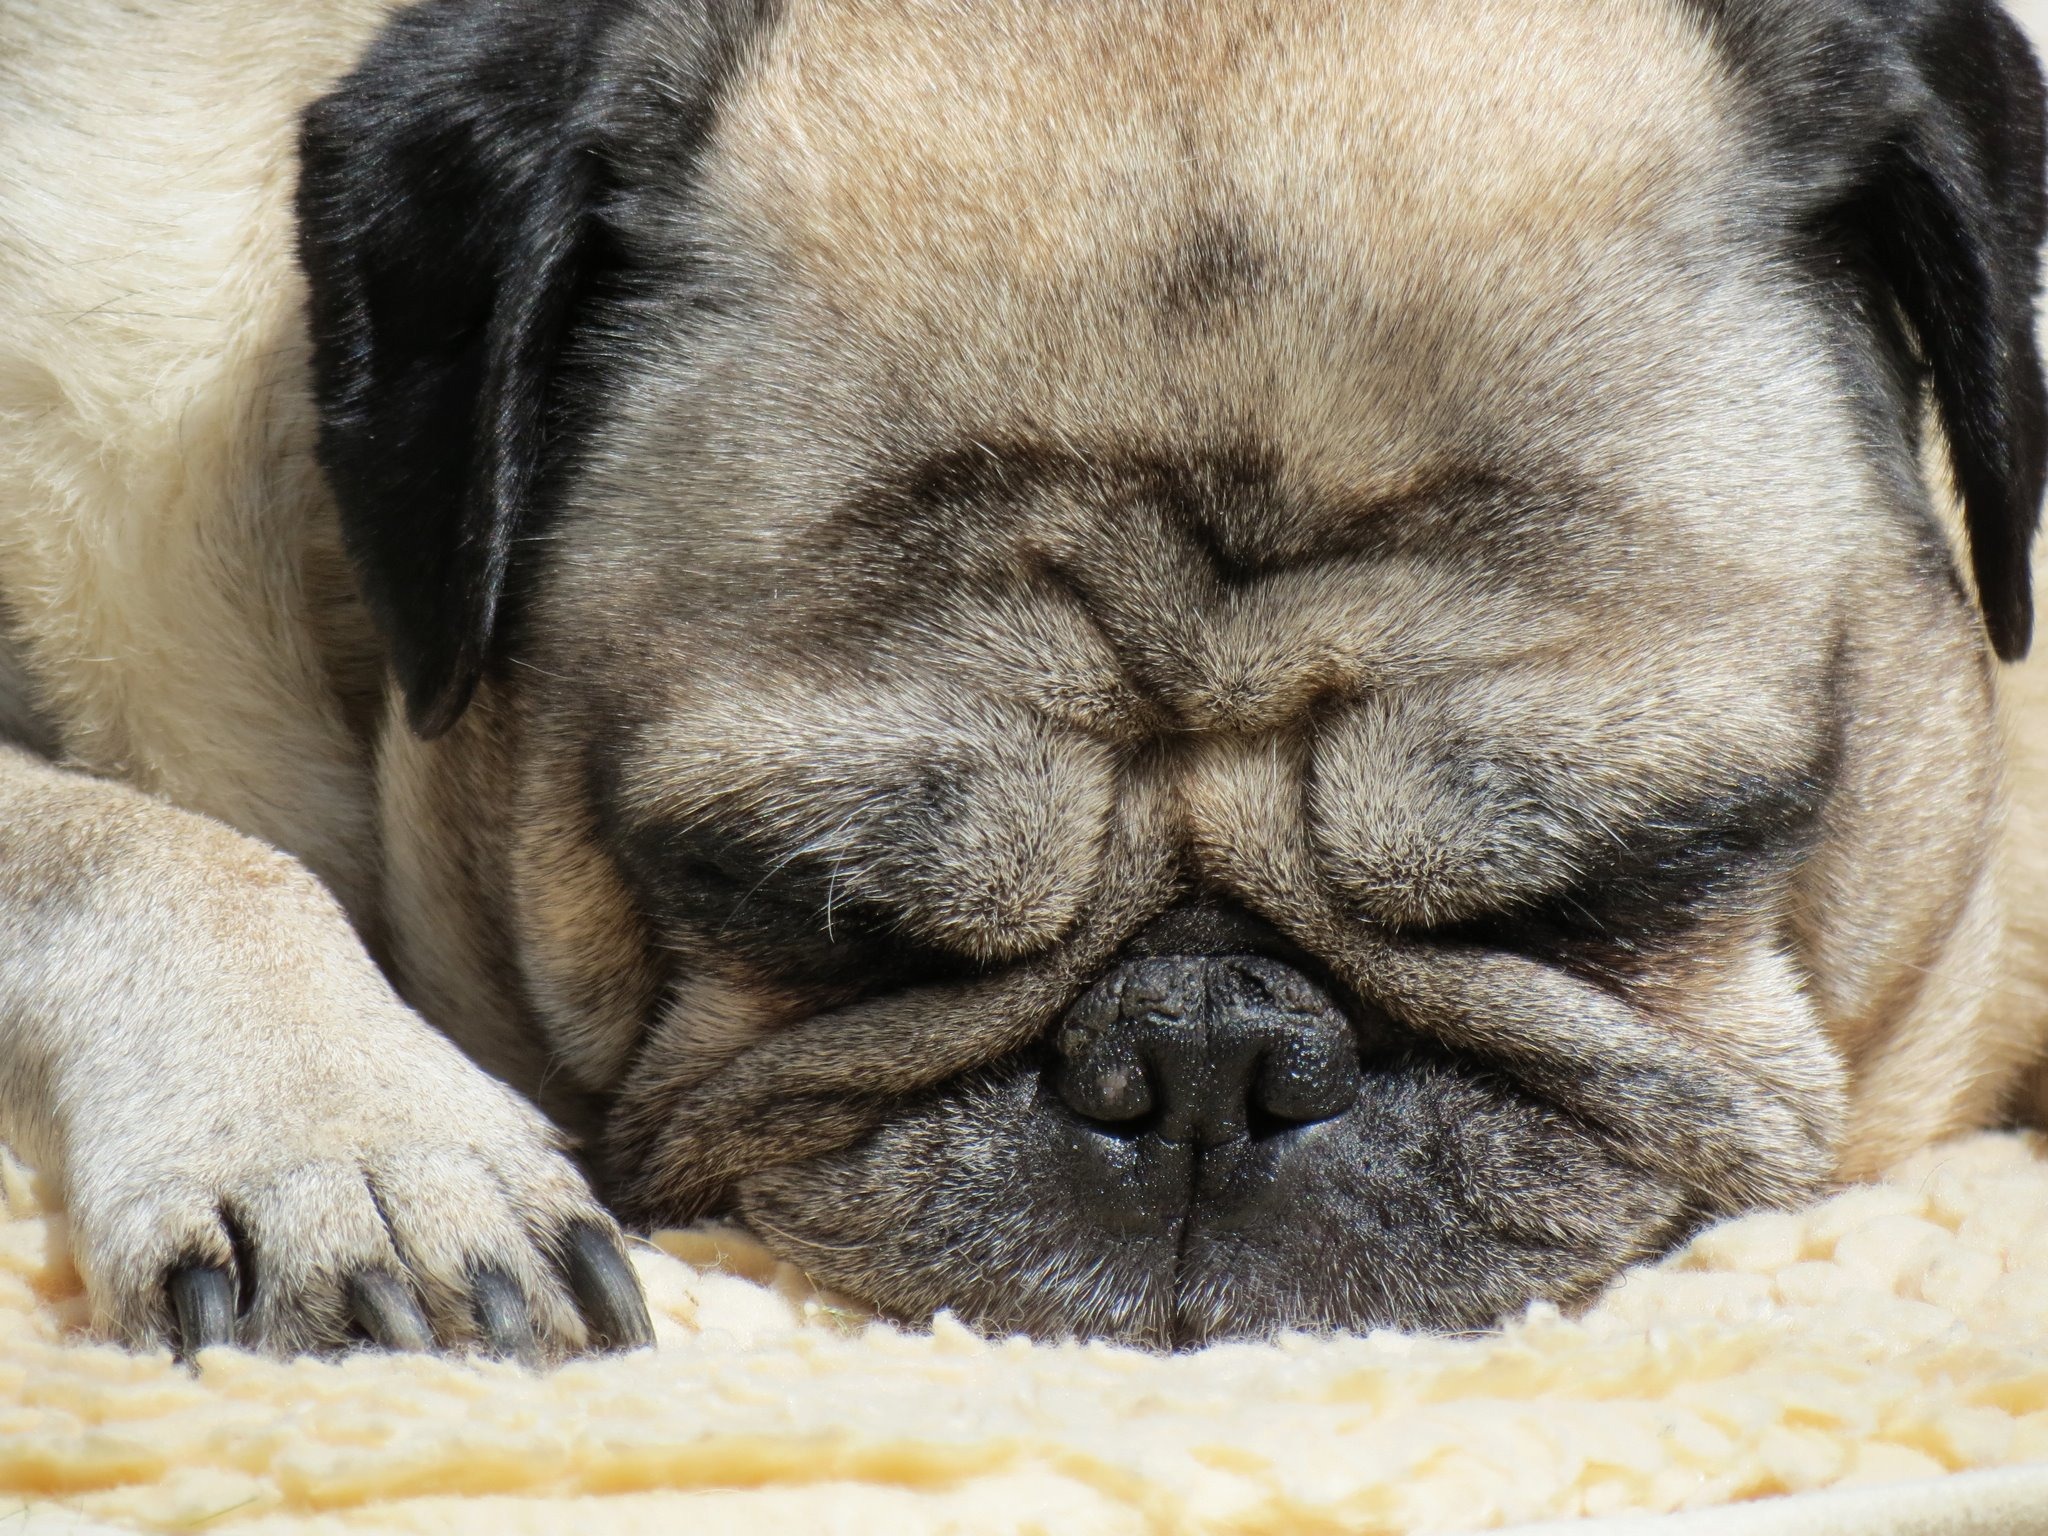
puppy, dog, pet, mammal, pug, snout, vertebrate, dog breed, bullmastiff, dog like mammal, dog crossbreeds